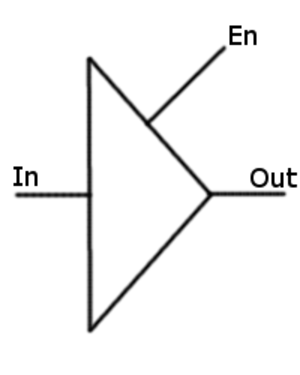
Les symboles électroniques sont largement utilisés pour représenter les composants des circuits électroniques. Cet article a